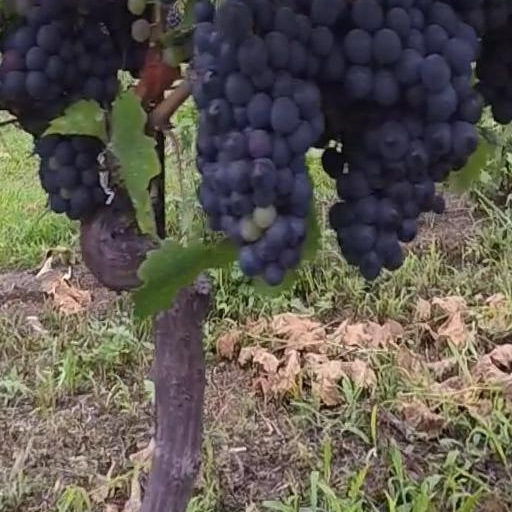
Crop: grape